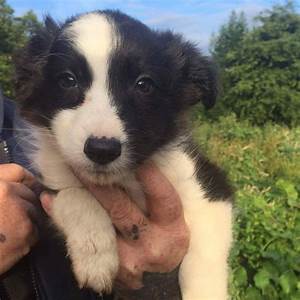
Label: dog